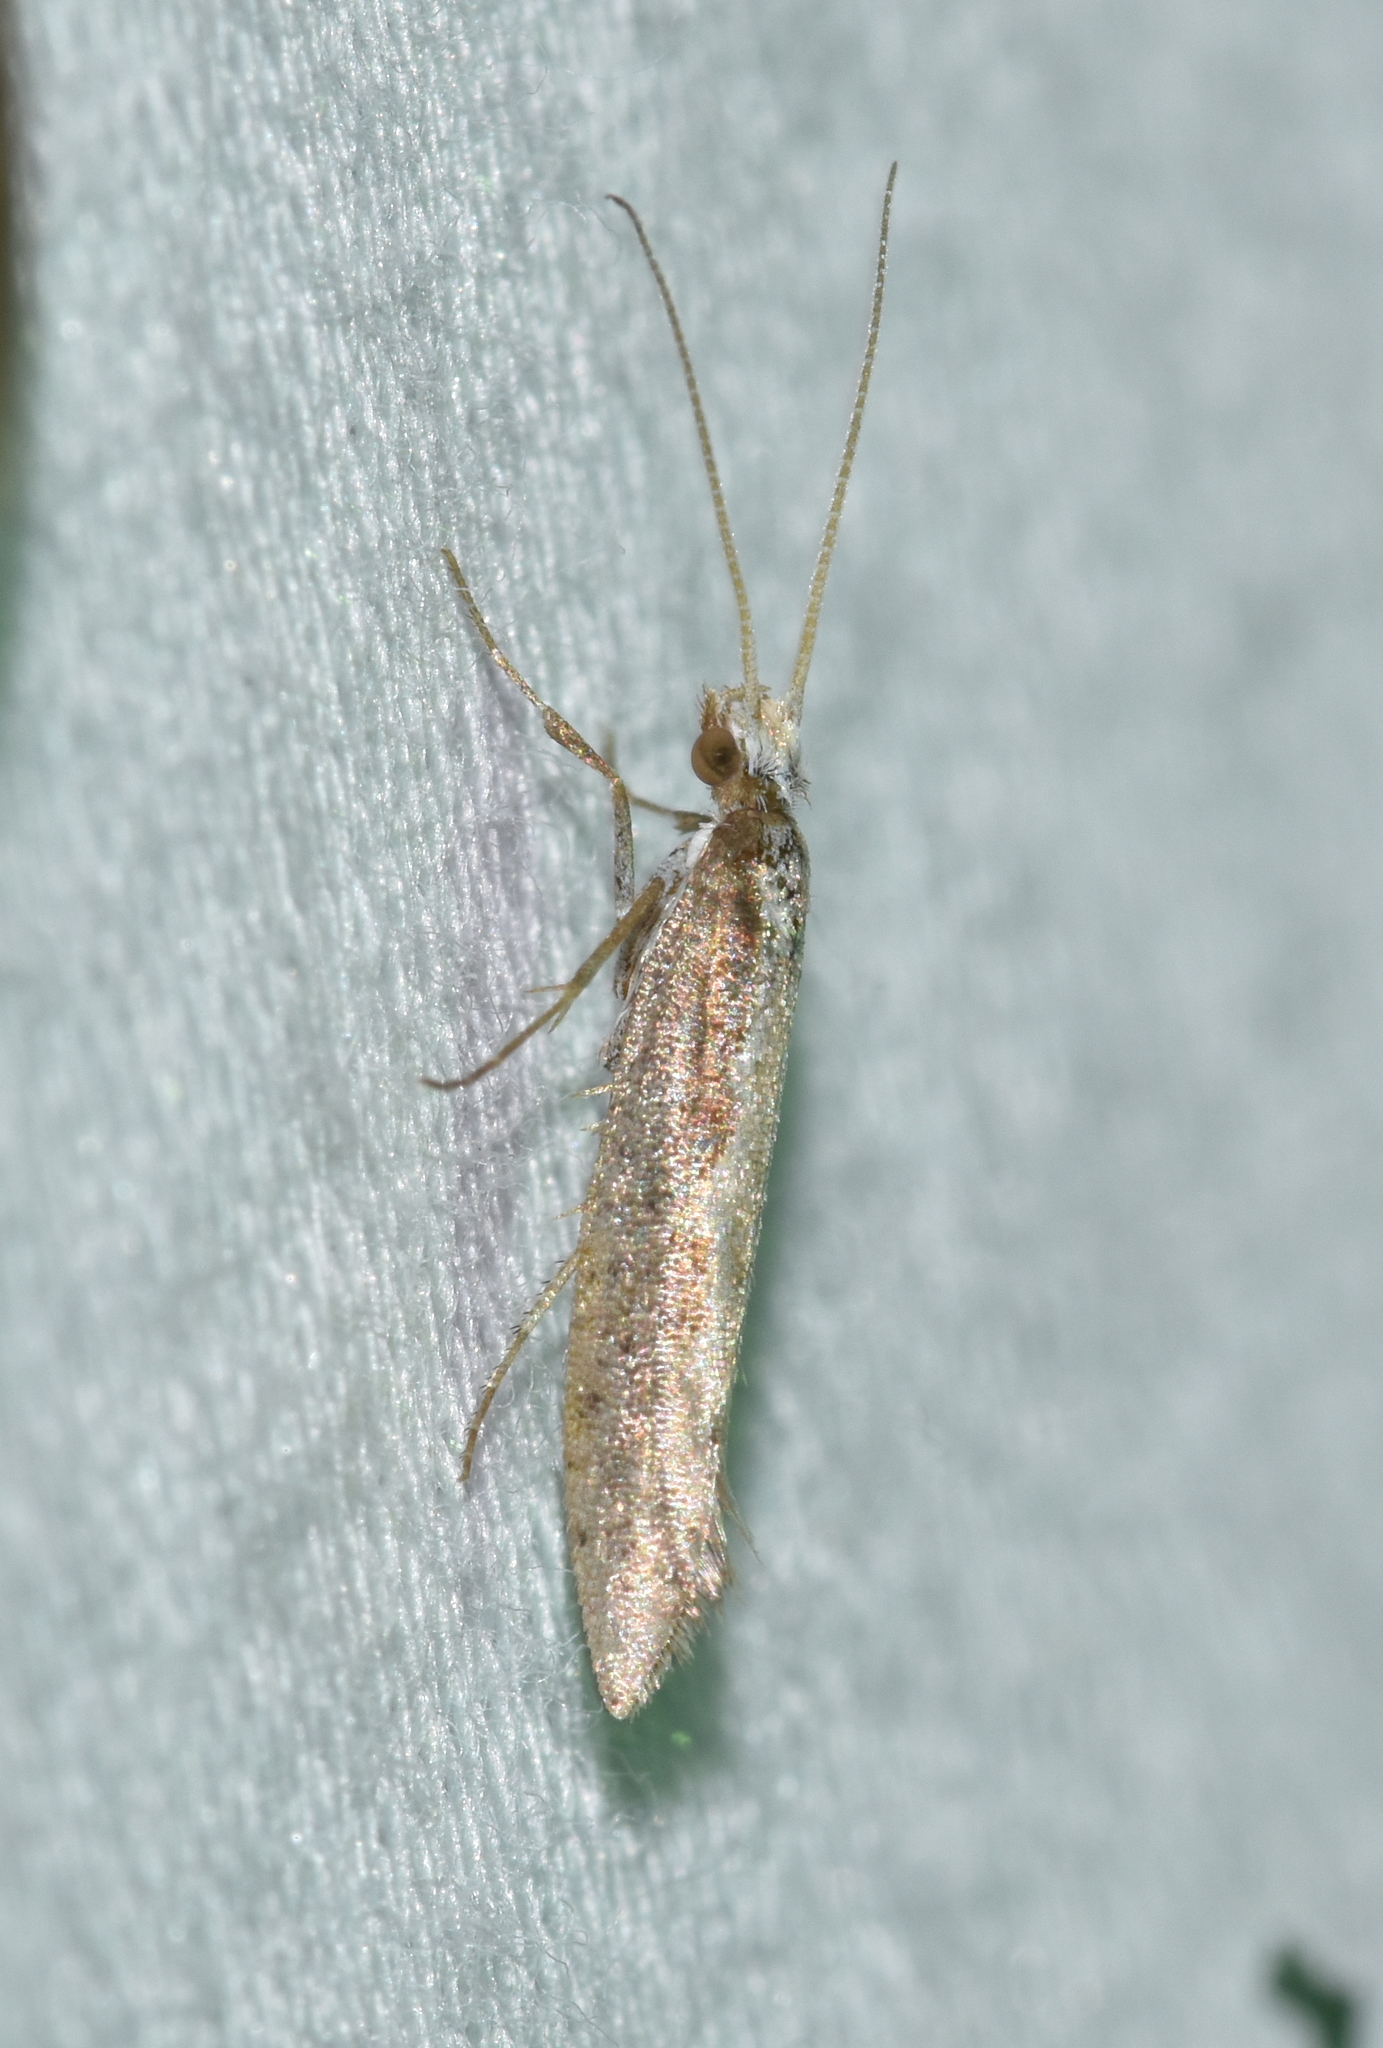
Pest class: diamondback_moth